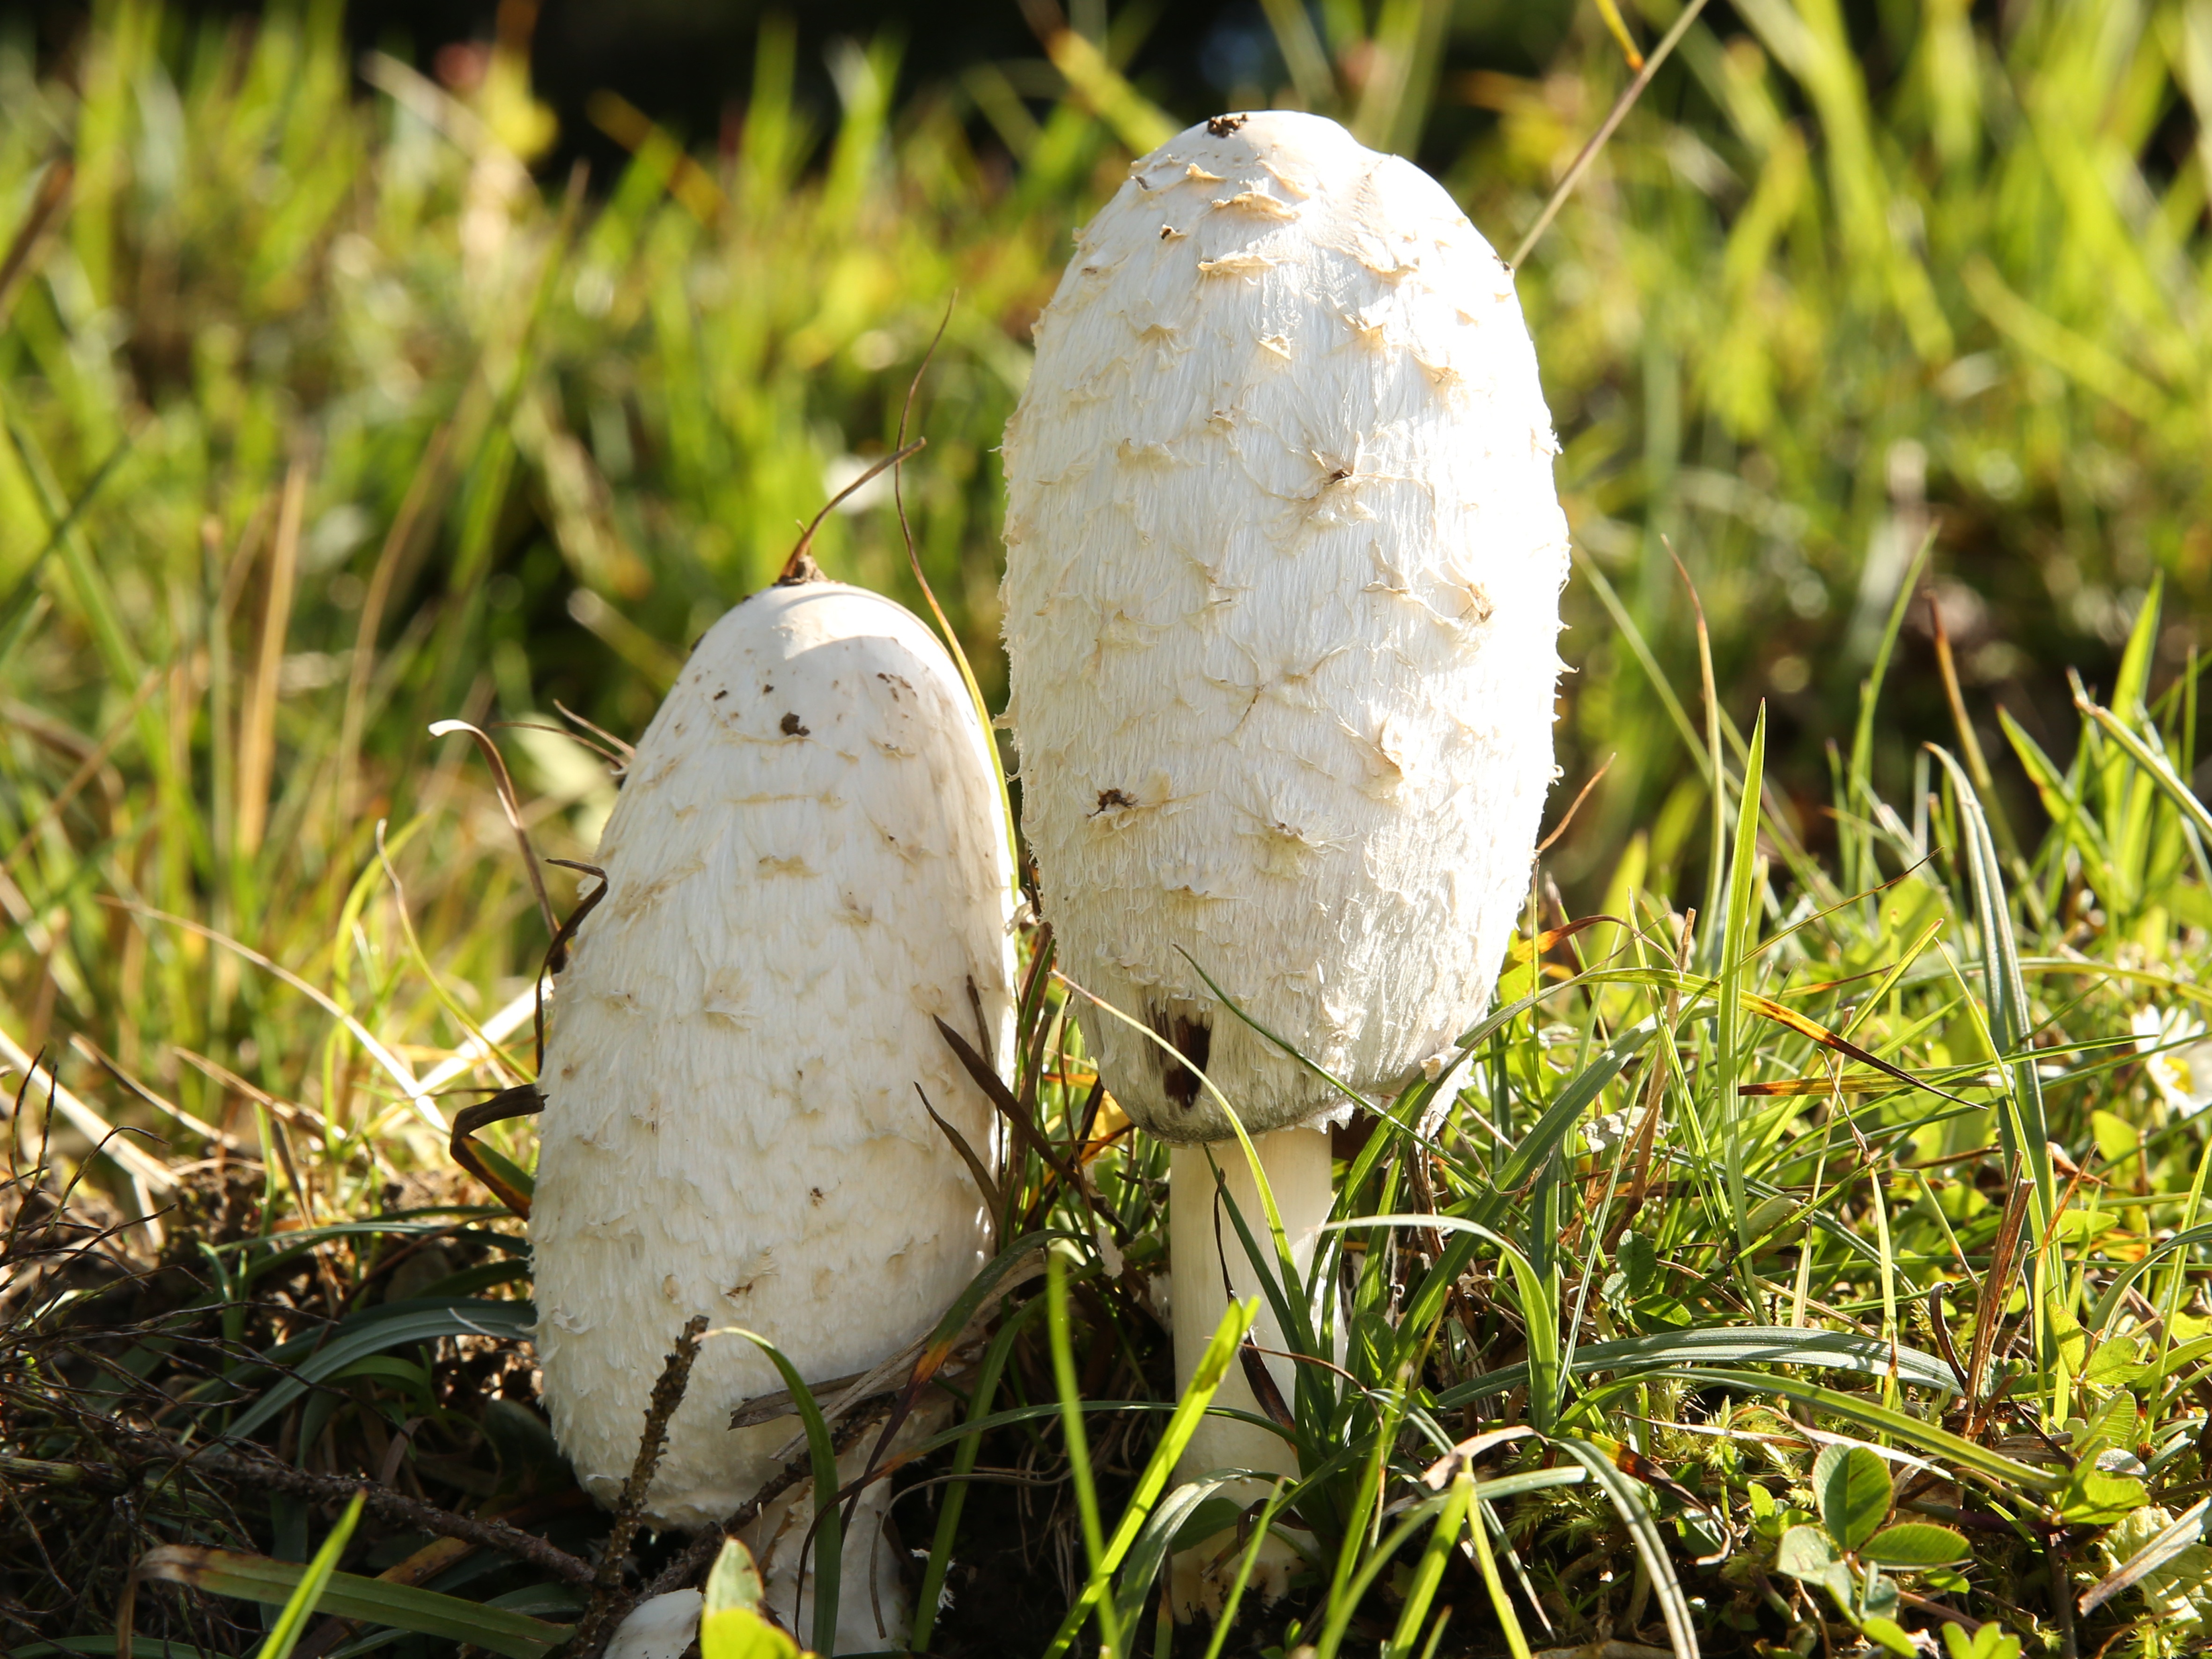
nature, grass, plant, white, lawn, leaf, flower, moss, green, produce, macro, autumn, mushroom, scale, close, flora, fauna, close up, wild plant, forest floor, fungus, mushrooms, macro photography, fouling, forest plant, macro photo, comatus, tintenpilz, tintenschopfling, asparagus mushroom, porcelain comatus, tintenschoepfling